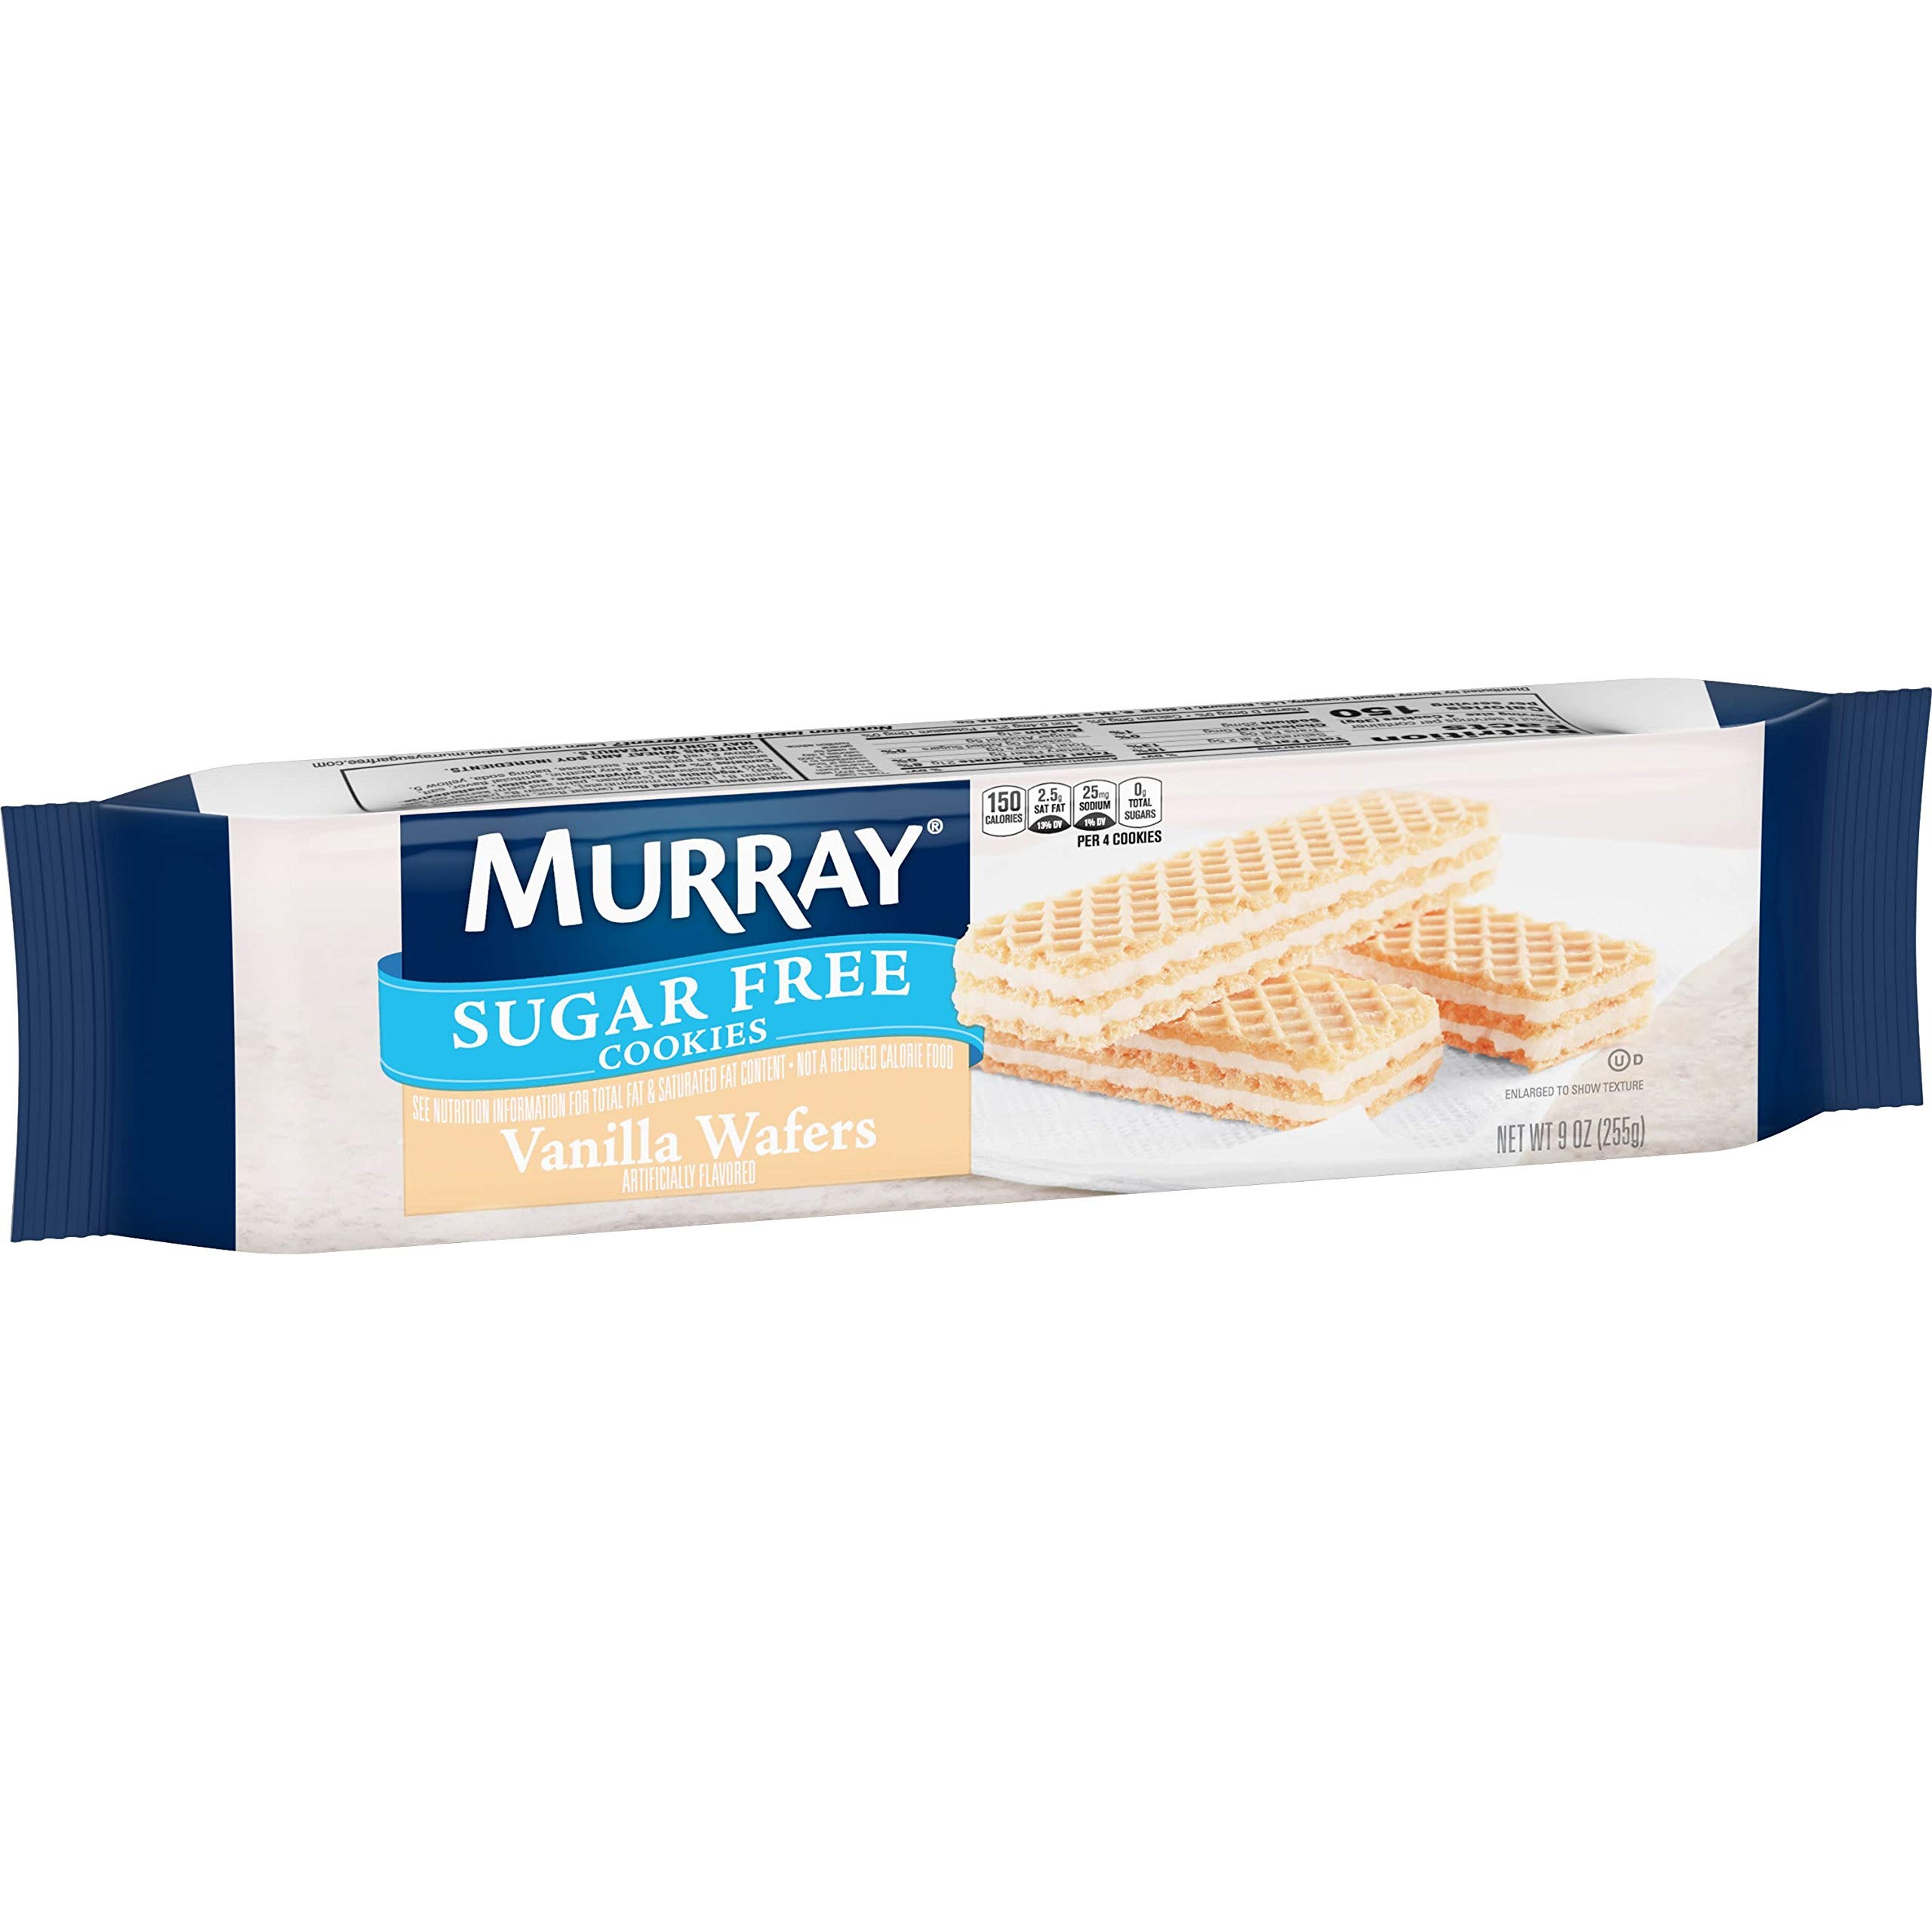
Item Name: Murray Sugar Free Cookies, Vanilla Wafers, 9 Ounce Sleeve
Bullet Point 1: Sweet wafer stick cookies that kick the sugar to the curb without sacrificing flavor
Bullet Point 2: Delightfully crisp wafer cookies layered with sweet frosting and a just-right touch of vanilla flavor
Bullet Point 3: Baked with care and made with delicious ingredients; Sugar Free (not a reduced calorie food), Kosher Dairy
Bullet Point 4: A travel-ready food; Makes a tasty snack at work, afternoon pick-me-up at school or late-night treat; Stow in lunchboxes, totes, and backpacks
Bullet Point 5: Includes 1, 9-ounce sleeve of ready-to-eat Murray Sugar Free Vanilla Wafers; Packaged for convenience, freshness, and great taste
Bullet Point 6: Taste So Great You'll Never Know They're Sugar Free!
Value: 9.0
Unit: Ounce

Price: 6.4